Mikhail Tyurin

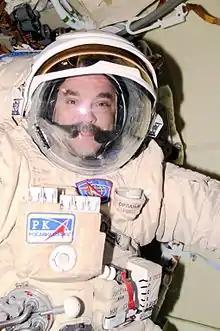
Mikhail Tyurin wearing an Orlan spacesuit.

On October 15, 2001, Tyurin performed his second career spacewalk. The two spacewalkers returned to space outside the ISS from the "Pirs" airlock. Dezhurov and Tyurin installed Russian commercial experiments on the exterior of "Pirs". Among the experiments is a set of investigations of how various materials react to the space environment over a long time. Called MPAC-SEEDS, the investigation is housed in three briefcase-sized containers. The spacewalk lasted 5 hours and 52 minutes.